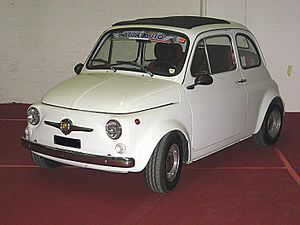
Abarth
Abarth 595, udviklet med baggrund fra Fiat 500
Abarth er et italiensk bilmærke og en racerbilsfabrikant. Virksomheden blev etableret i Torino i 1949 af østrigsk-italienske Carlo Abarth og italienske Armando Scagliarini og ejes i dag af Fiat, der benytter Abarth som et bilmærke. Logoet forestiller en stylet skorpion på en rød og gul baggrund.